Tablighi Jamaat

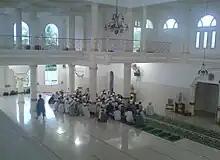
Mushawara after Bayan Subh at Tablighi Jamaat center in Cot Goh, Montasik, Aceh Besar, Aceh

The group began to expand its activities in 1946. The initial expansion within South Asia happened immediately after the partition of India in 1947, when the Pakistan Chapter was established in the hinterlands of Raiwind town near Lahore, Pakistan. The Pakistan Chapter remained the largest until Bangladesh became independent from Pakistan in 1971. Today, the largest Chapter is Bangladesh followed by the second largest in Pakistan. Within two decades of its establishment, the group reached Southwest and Southeast Asia, Africa, Europe, and North America. The Tablighi Jamaat's aversion to politics, and also its lack of any direct and practical economic-political-social viewpoints, helped it enter and operate in societies, especially western countries and societies where politically active religious groups faced restrictions.